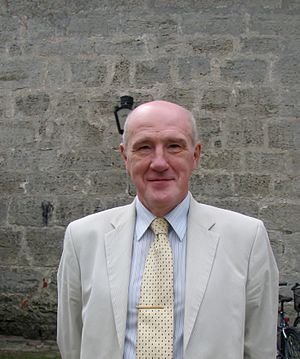
Olav Ehala
Olav Ehala er en estisk komponist og pianist.